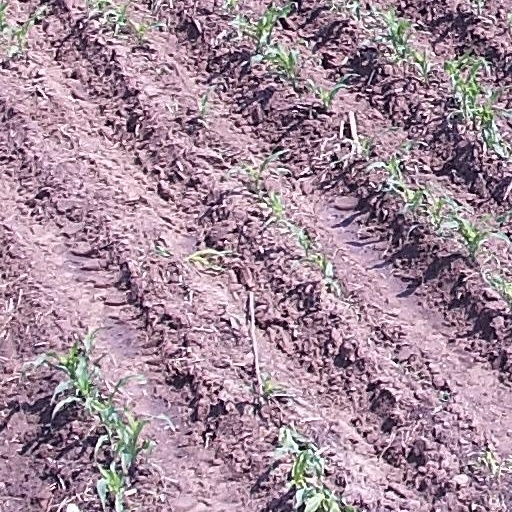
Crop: maize; corn